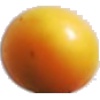
Label: cherry_wax_yellow